South African Class 39-000

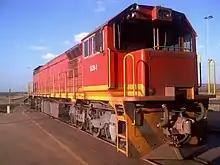
No. 39-251 as Khumani Iron Ore's LC9-1, 11 July 2013

The locomotive did have the distinctive cab roof profile of other locomotives in the EMD family, unlike the completely different rounded cab roof profile of its successful competitor. When the Electro-Motive Sibanye joint venture was dissolved, the locomotive remained in the possession of Sibanye Trade and Services and was renumbered . It was later hired or leased to the Khumani iron ore mine in the Northern Cape, where it was renumbered again to .